Greyfriars Church, Reading

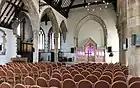
The nave looking East

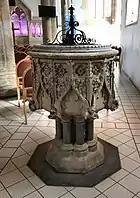
The Victorian baptismal font

The Franciscan order of friars first arrived in Reading in 1233 with the intention of creating a community to minister to the poor and the oppressed. This arrival was not welcomed by the established Reading Abbey, but the fact that the friars had royal patronage meant that Adam de Lathbury, the then abbot, was obliged to assist. Nevertheless the first mention of a painted altarpiece known in Europe comes from the friary, which is recorded as having "unam tabulam ad altarem depictam et auro stellatam" in 1239.